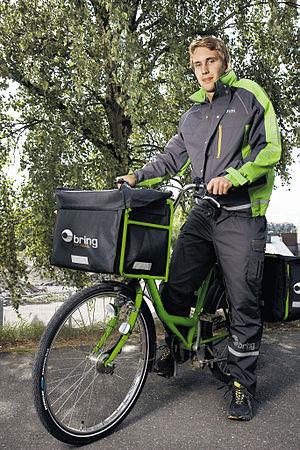
Un facteur ou préposé est un employé d'une entreprise postale qui traite et distribue le courrier aux particuliers et aux entreprises.